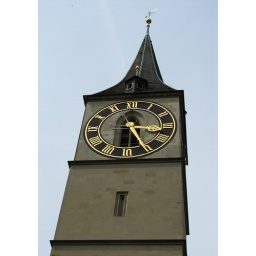
St. Peter's is the oldest parish church in Zurich.  It has the biggest clock faces in Europe on its Romanesque tower.